Joan McLean

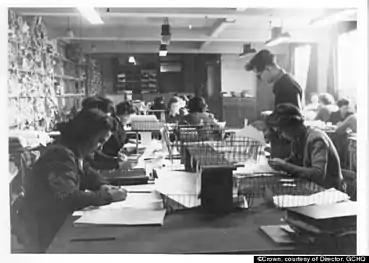
Women in Bletchley Park

In 1940 she met her soon to be husband, Scottish accountant John McLean, from Edinburgh, during a dance held in Salisbury. John was attending a course at the Royal School of Artillery at Larkhill and following their wartime romance and wedding, in 1942 he departed to join the Eighth Army, North African campaign.